Hell's Kitchen (British TV series)

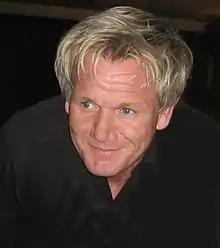
Gordon Ramsay

Series 1 of "Hell's Kitchen" in the UK was broadcast from 23 May to 6 June 2004, airing live nightly for two weeks.